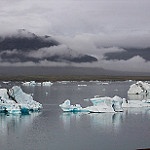
Scene: Outdoor